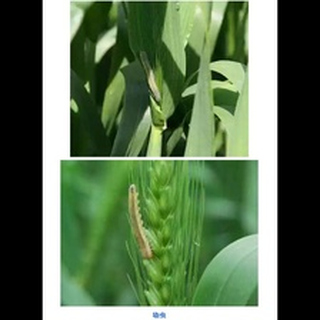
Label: wheat_stem_fly